Kerfalla Yansané

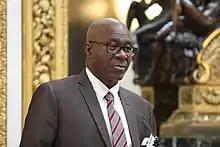
Yansané in 2015

Kerfalla Yansané is a Guinean diplomat serving as Ambassador of the Republic of Guinea in the United States since 2018.